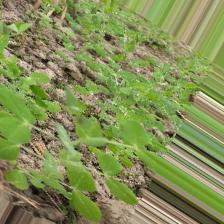
Label: Normal